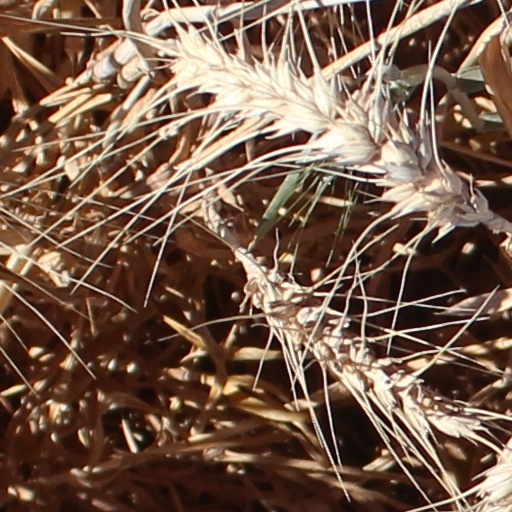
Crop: wheat